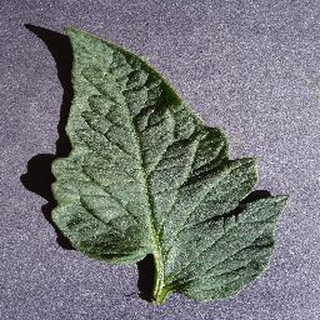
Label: healthy_tomato